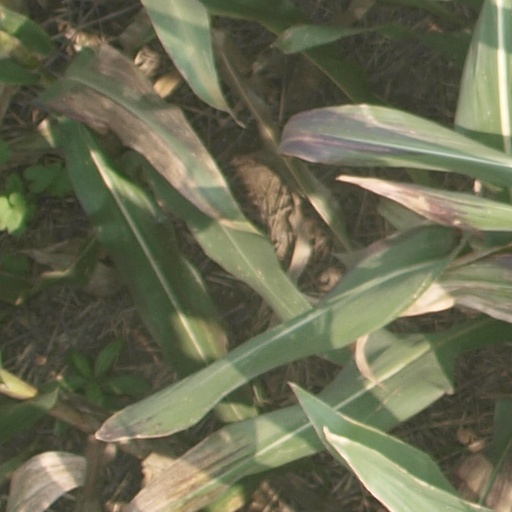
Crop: maize; corn